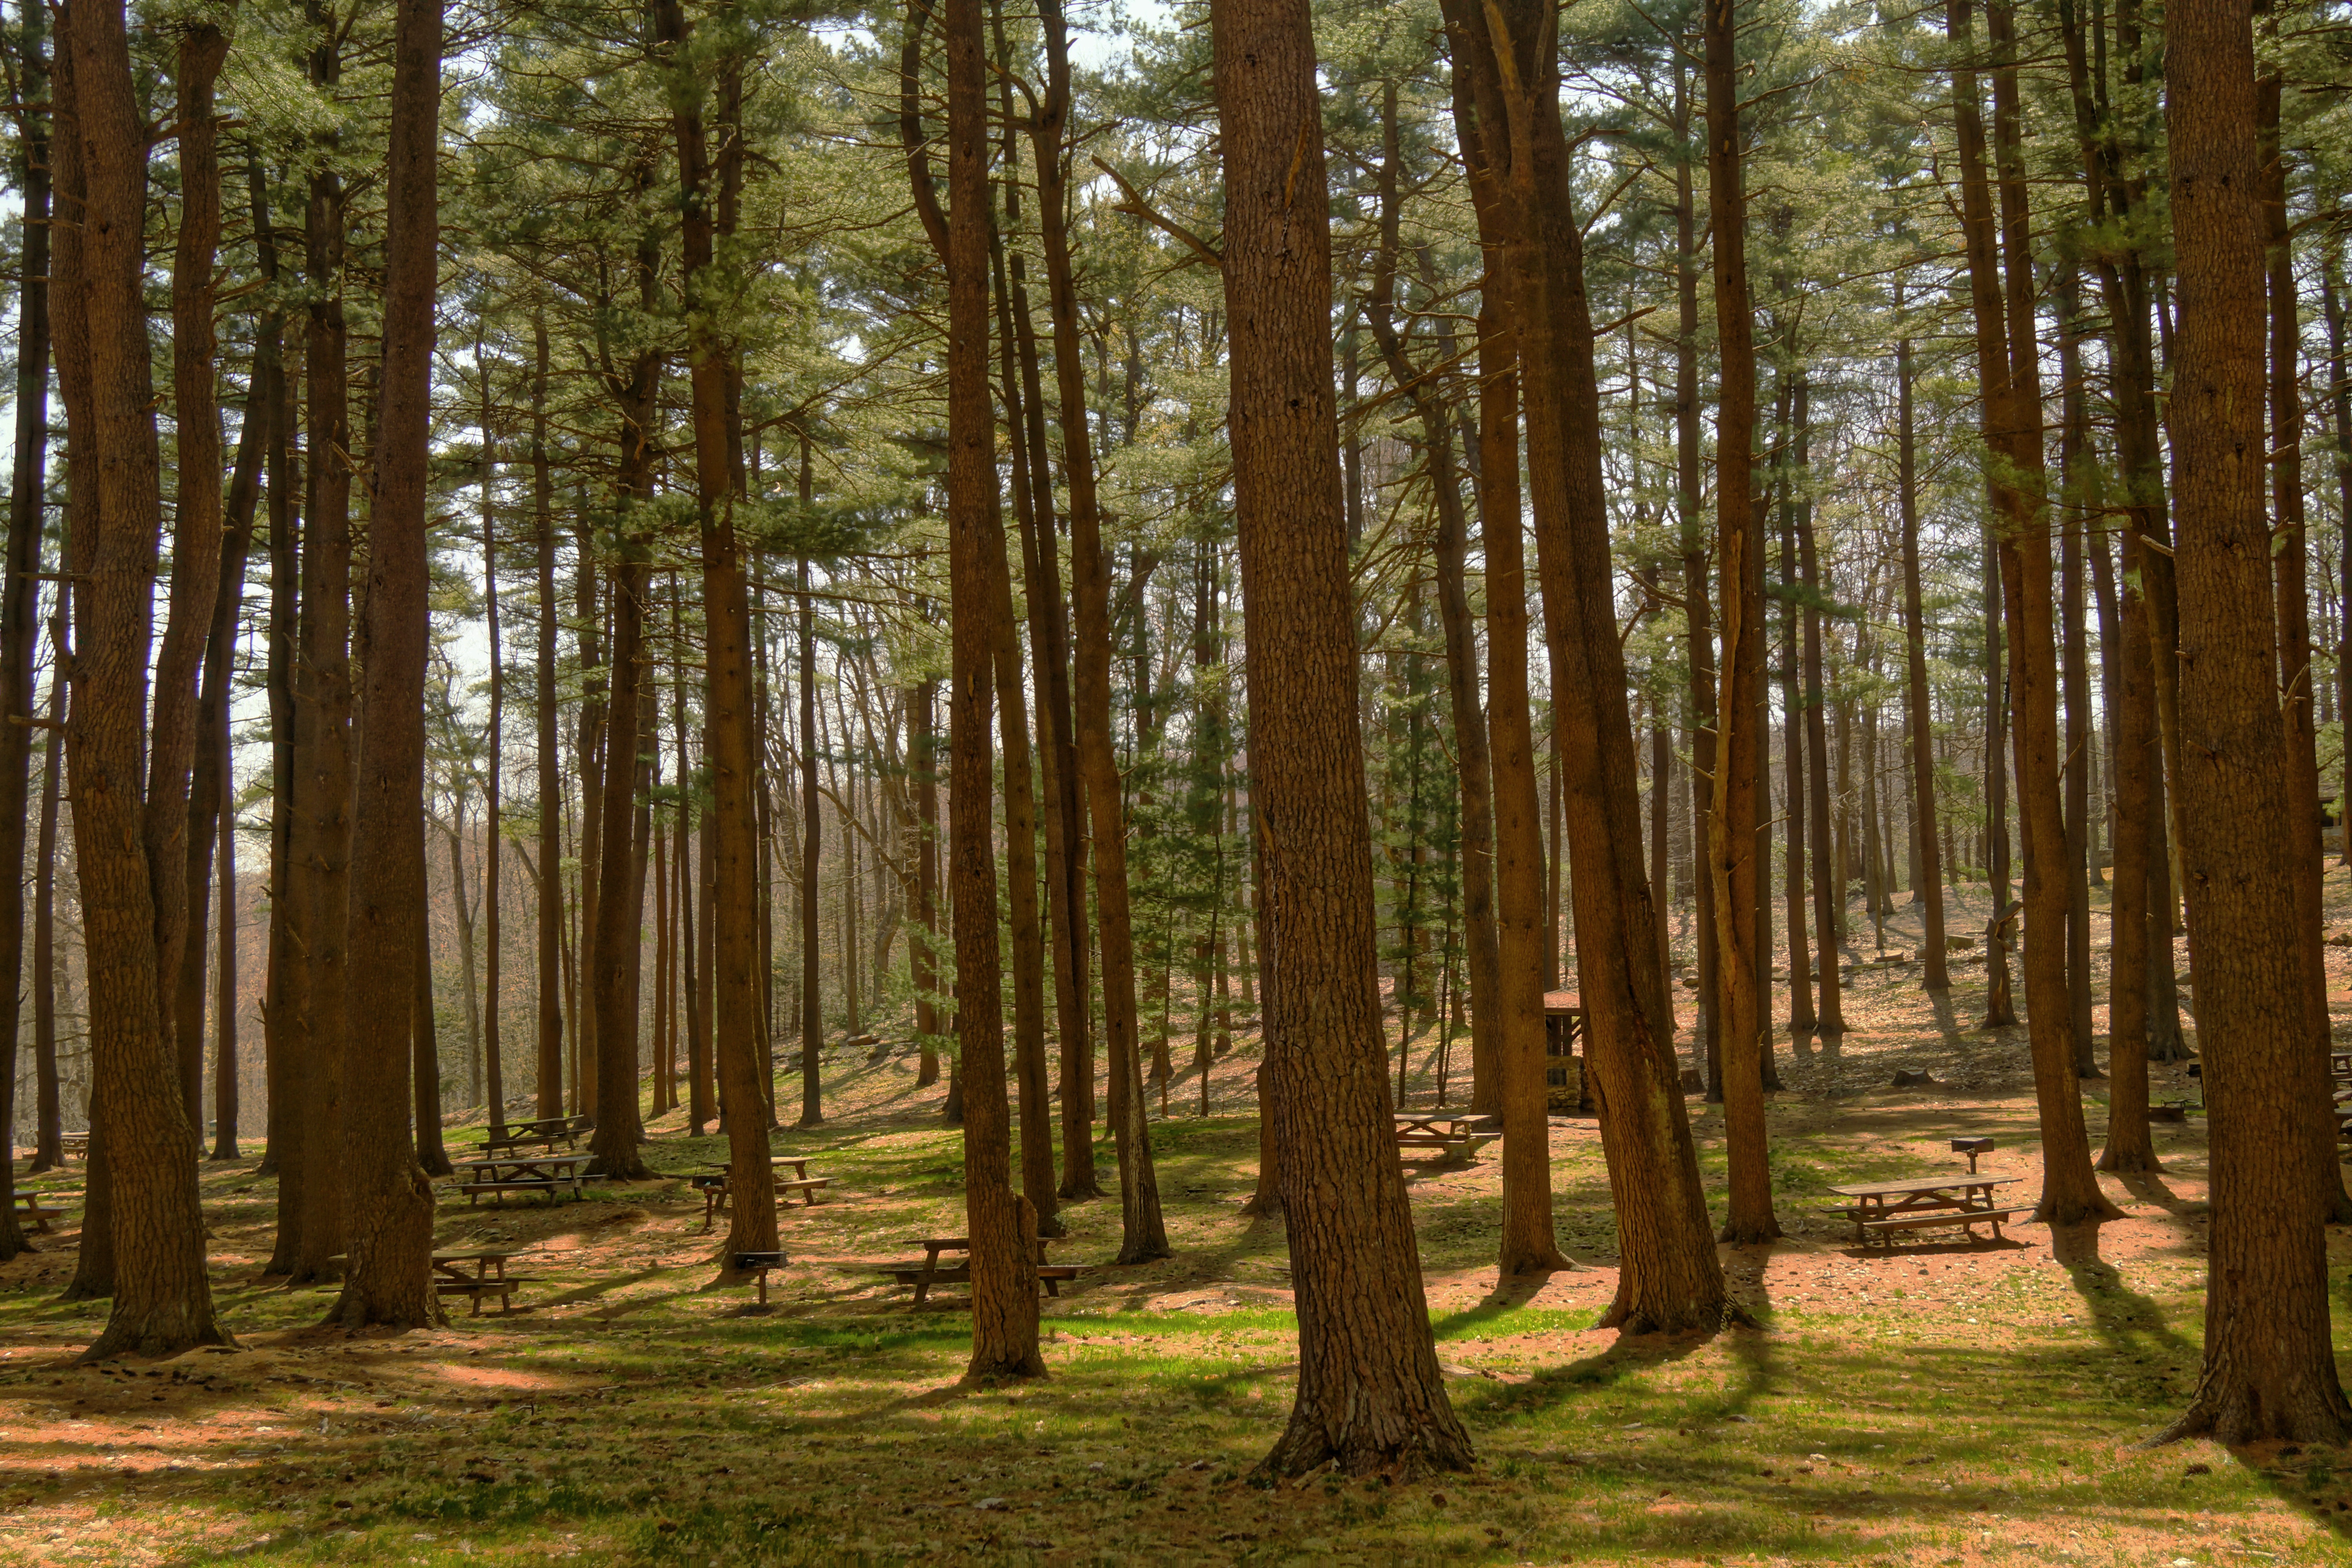
landscape, tree, forest, outdoor, wilderness, branch, plant, wood, sunlight, trunk, conifer, spruce, deciduous, grove, woodland, habitat, larch, ecosystem, biome, old growth forest, natural environment, woody plant, temperate broadleaf and mixed forest, temperate coniferous forest, land plant